Battle of Masan

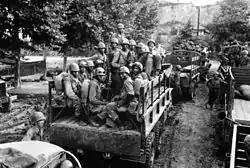
Troops of the 24th Infantry move to the Masan battleground

"Task Force Kean" kicked off its attack on August 7, moving out from Masan. At the Notch, a northern pass into the city and site of a previous battle, the 35th Infantry Regiment encountered 500 KPA infantry, defeating them. The force surged forward to Pansong, inflicting another 350 casualties on the KPA. There, they overran the KPA 6th Division's headquarters. However the rest of the task force was slowed by KPA resistance. "Task Force Kean" pressed on the Chindong-ni area, resulting in a confused battle where the fragmented force had to rely on air strikes and airdrops to keep it effective. "Task Force Kean"'s offensive had collided with one being delivered simultaneously by the KPA 6th Division.